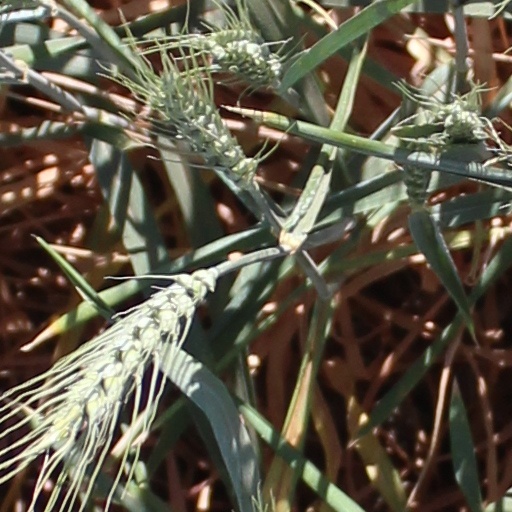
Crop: wheat